Doctor Zhivago (novel)

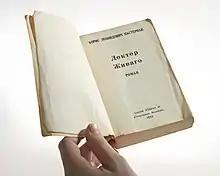
Copy of the miniature Russian-language edition of "Doctor Zhivago", covertly published by the CIA in 1959 as weapon against the Soviet regime. The front cover and the binding identify the book in Russian; the back of the book states that it was printed in France. Important note: the miniature paperback edition was in 1959, that is after 1958 Nobel Award, not to be confused with the hardcover book published by Mouton.

The U.S. Central Intelligence Agency realized that the novel presented an opportunity to embarrass the Soviet government. An internal memo lauded the book's "great propaganda value": not only did the text have a central humanist message, but the Soviet government's having suppressed a great work of literature could make ordinary citizens "wonder what is wrong with their government".